David Oxley

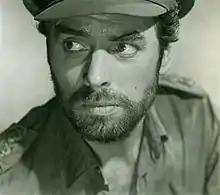
in "Yesterday's Enemy" (1959)

David Oxley (7 November 1920 – 30 October 1985) was an English actor who made many film, television and stage appearances over a 28-year period. He is best known for portraying Gilles de Rais in "Saint Joan" (1957), Sir Hugo Baskerville in "The Hound of the Baskervilles" (1959) and for the major role of Captain W. Stanley Moss in "Ill Met by Moonlight" (1957), based on the true story of the Kidnap of General Kreipe in 1944.